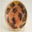
Label: bowl